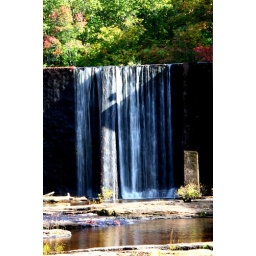
water over flowing wall